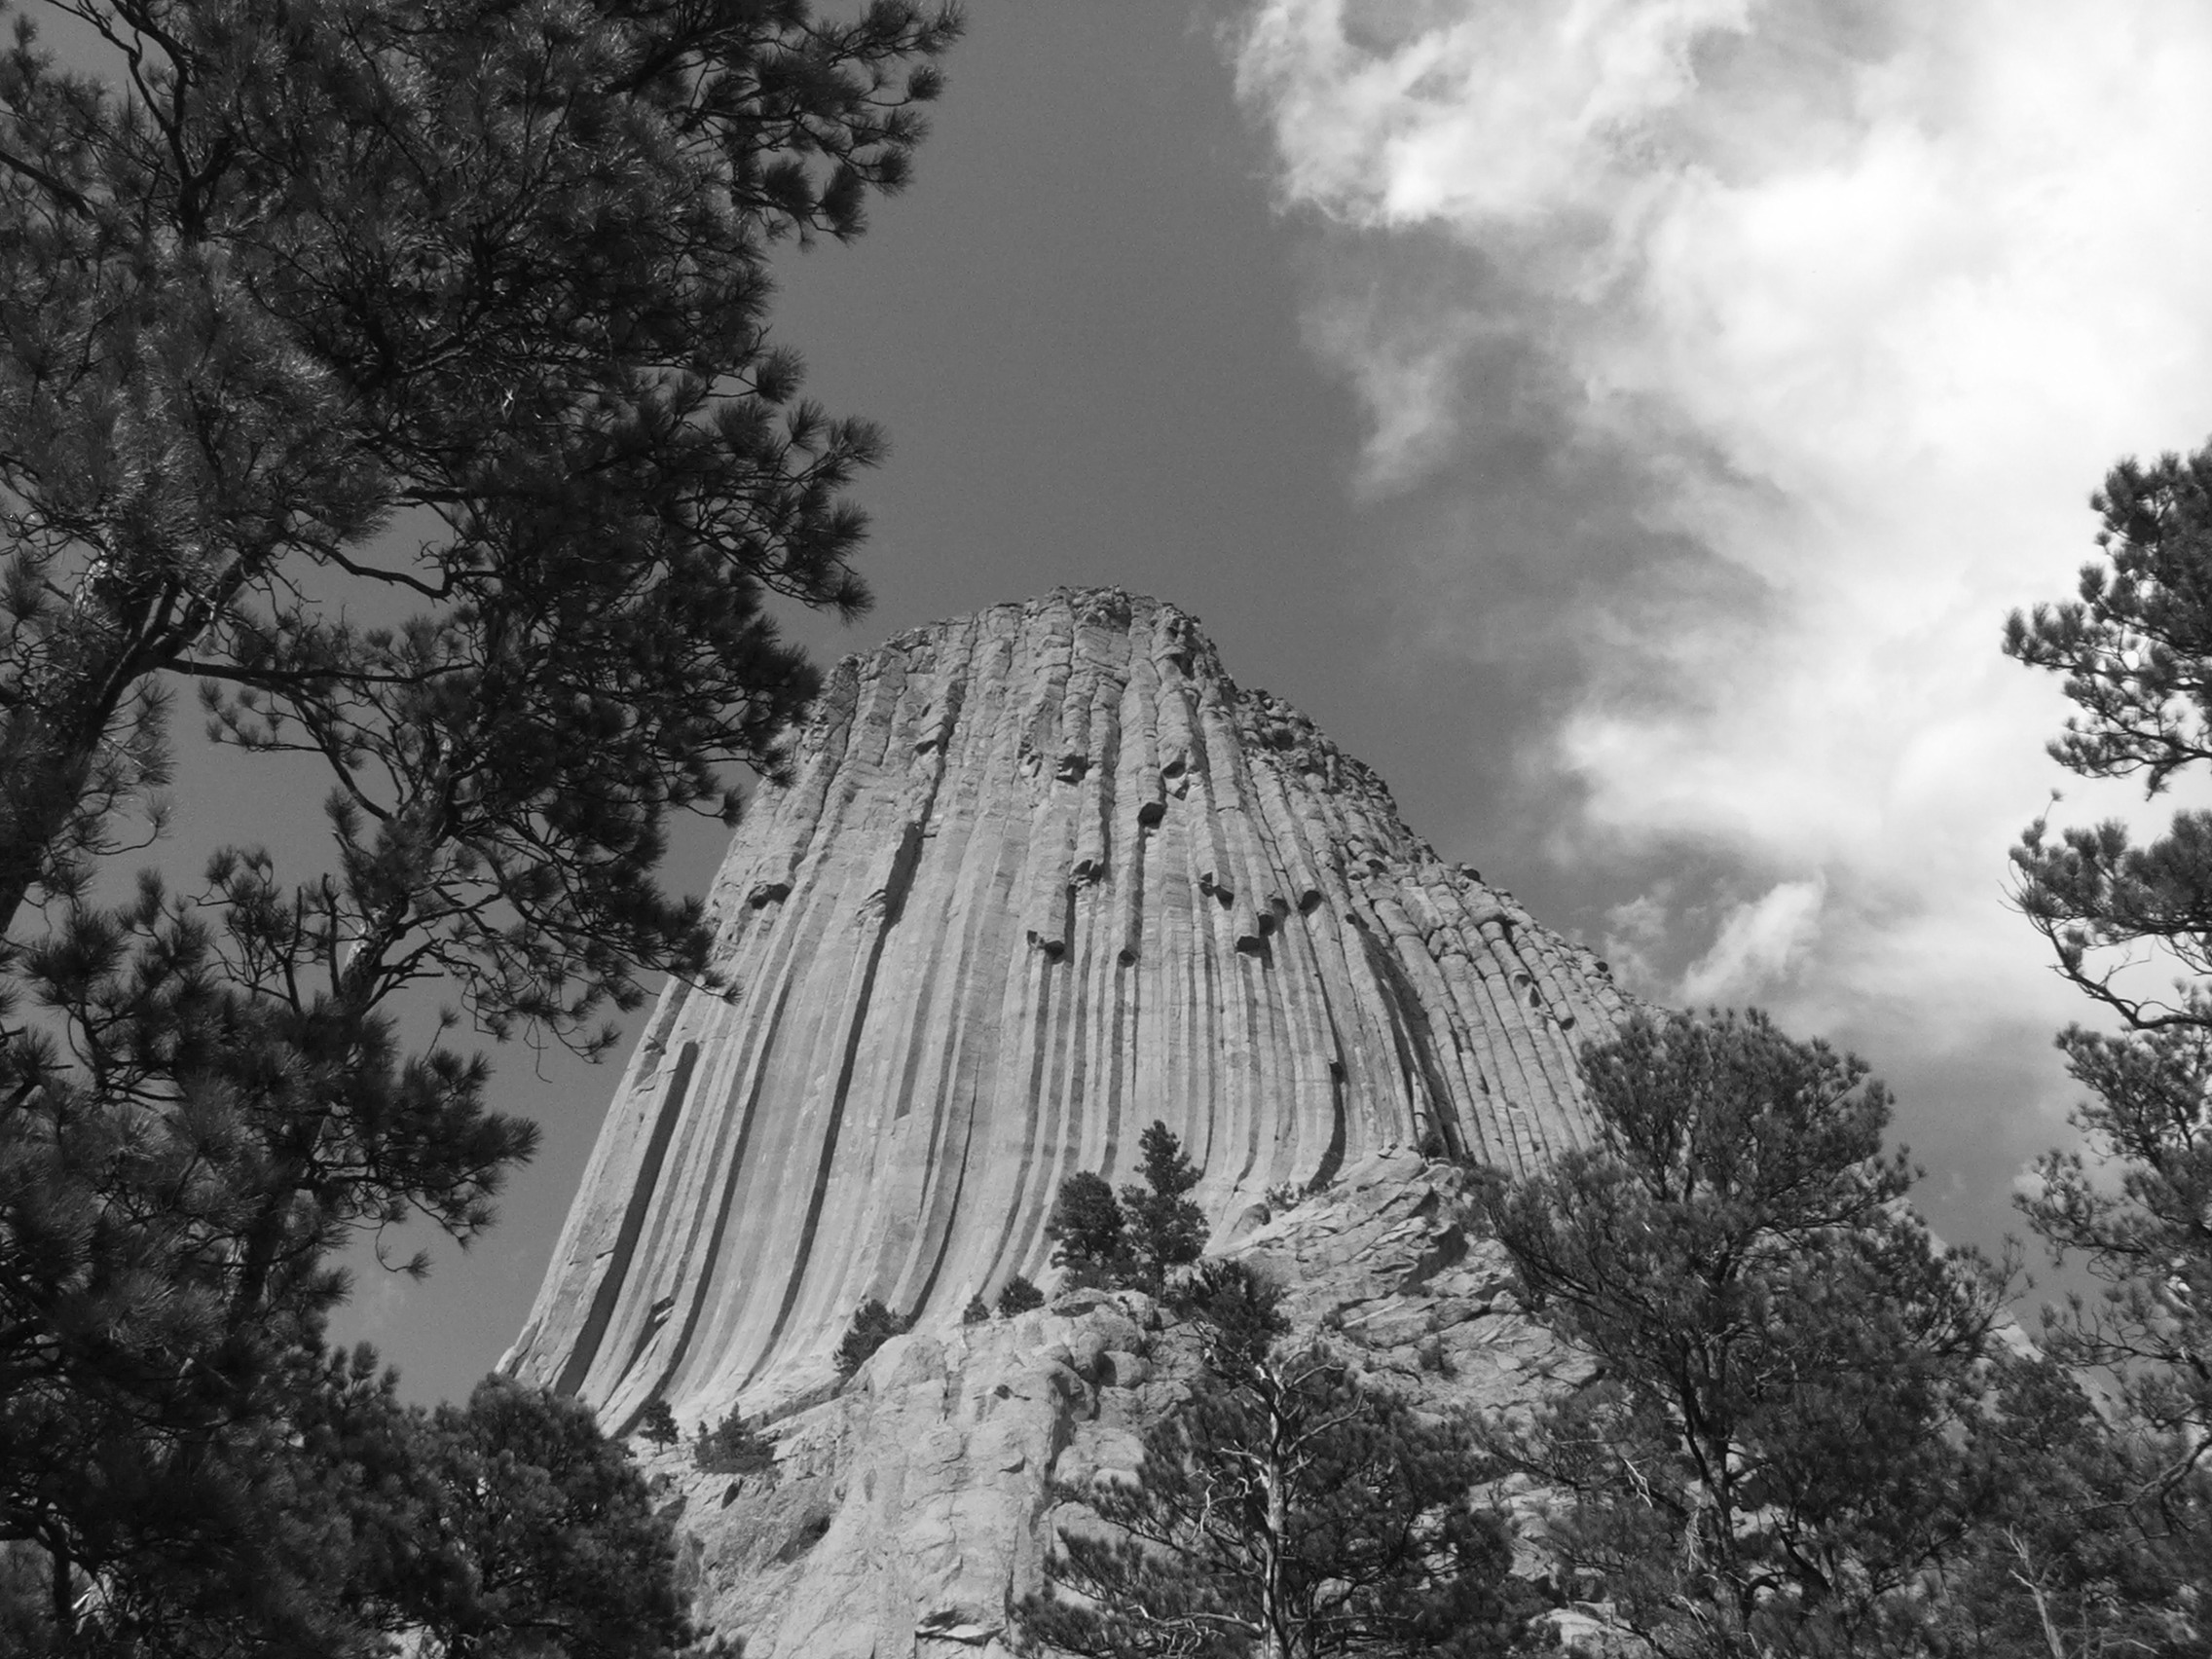
devils tower, black and white, monochrome photography, tree, sky, rock, geology, monochrome, Granite dome, national park, Bigtree, cloud, national monument, mountain, plant, photography, geological phenomenon, landscape, batholith, formation, world, style